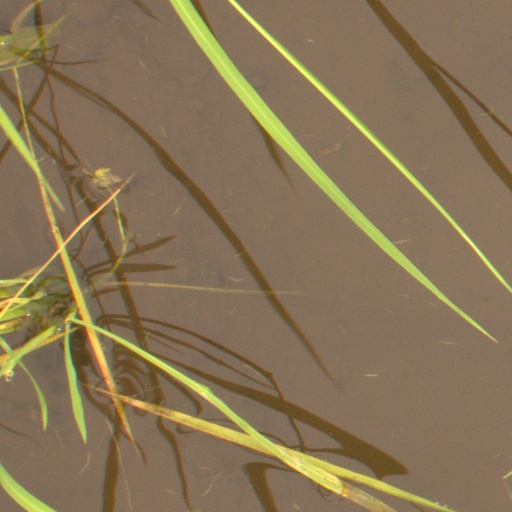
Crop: rice